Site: brandenburg
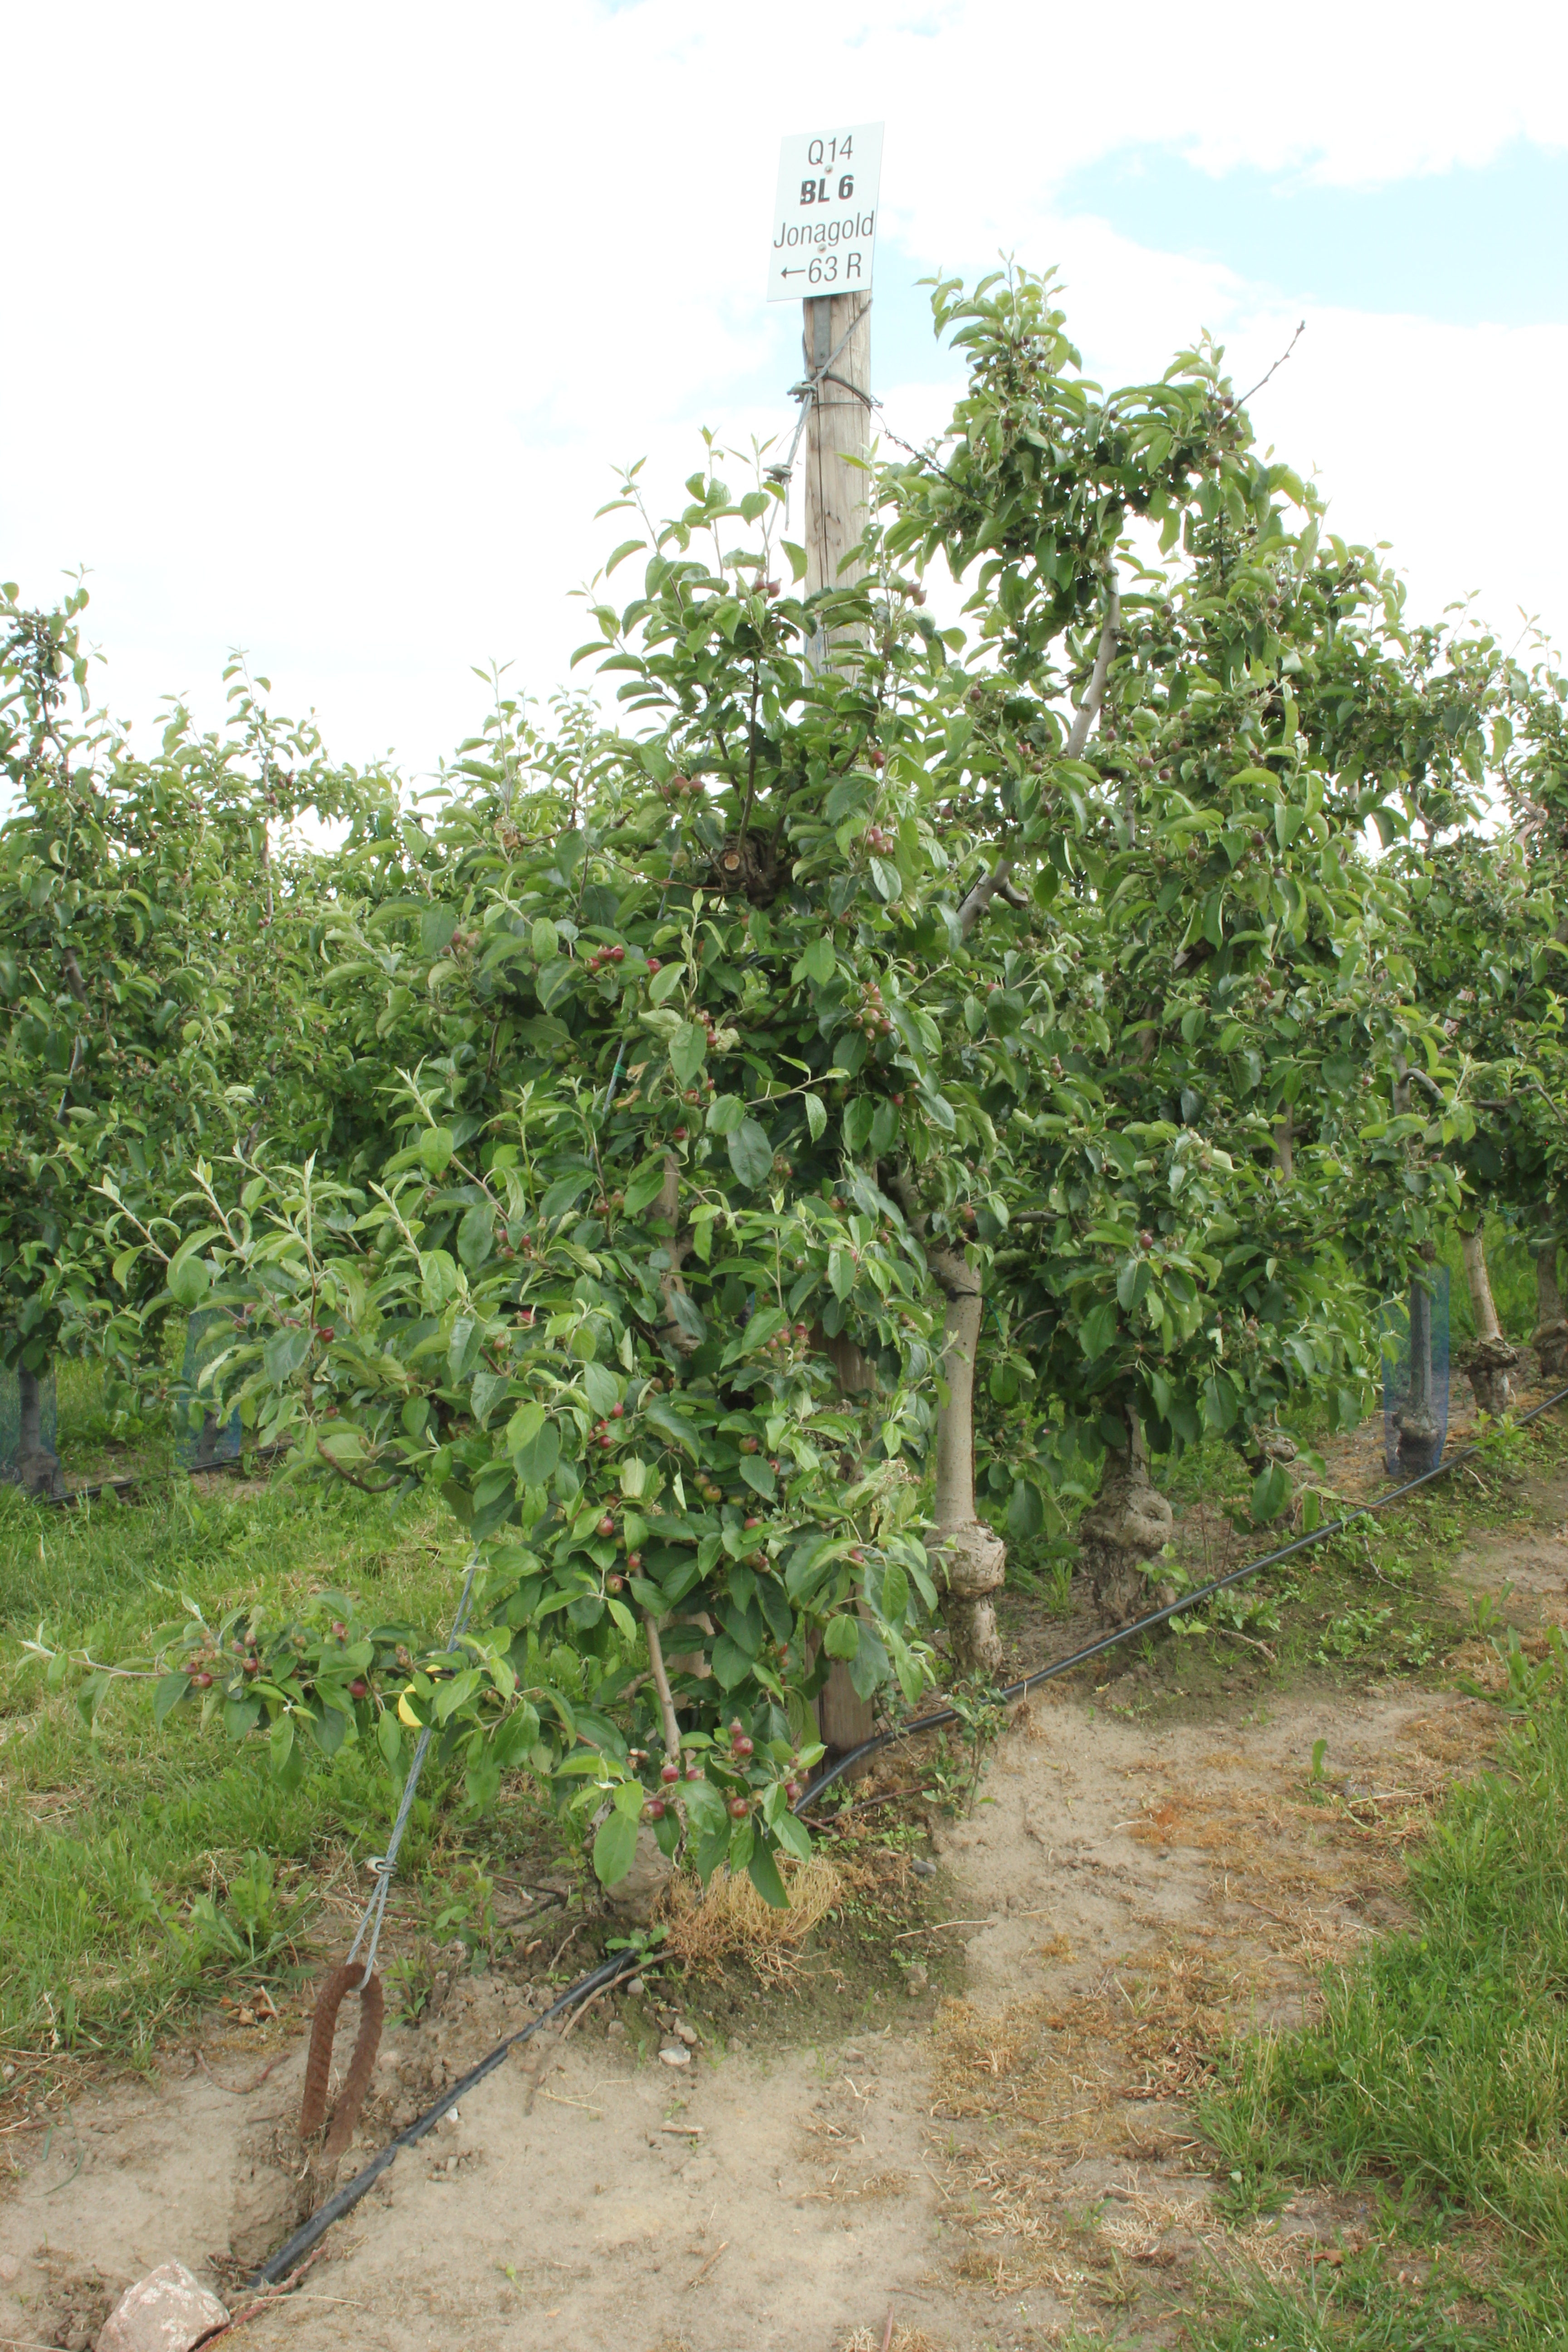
Growth stage (BBCH 72): Development of fruit